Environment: real
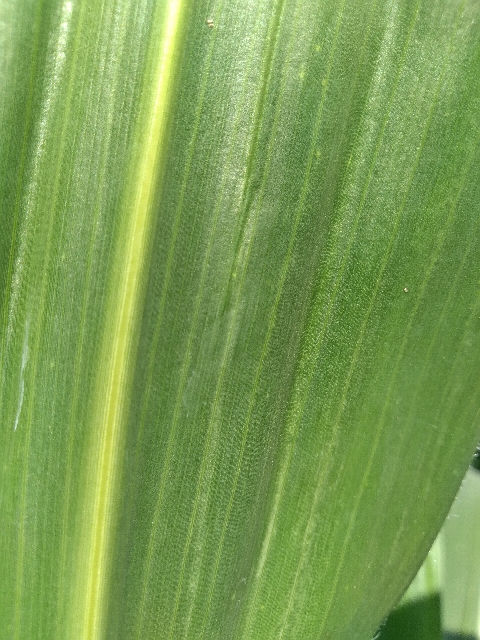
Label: lethal_necrosis